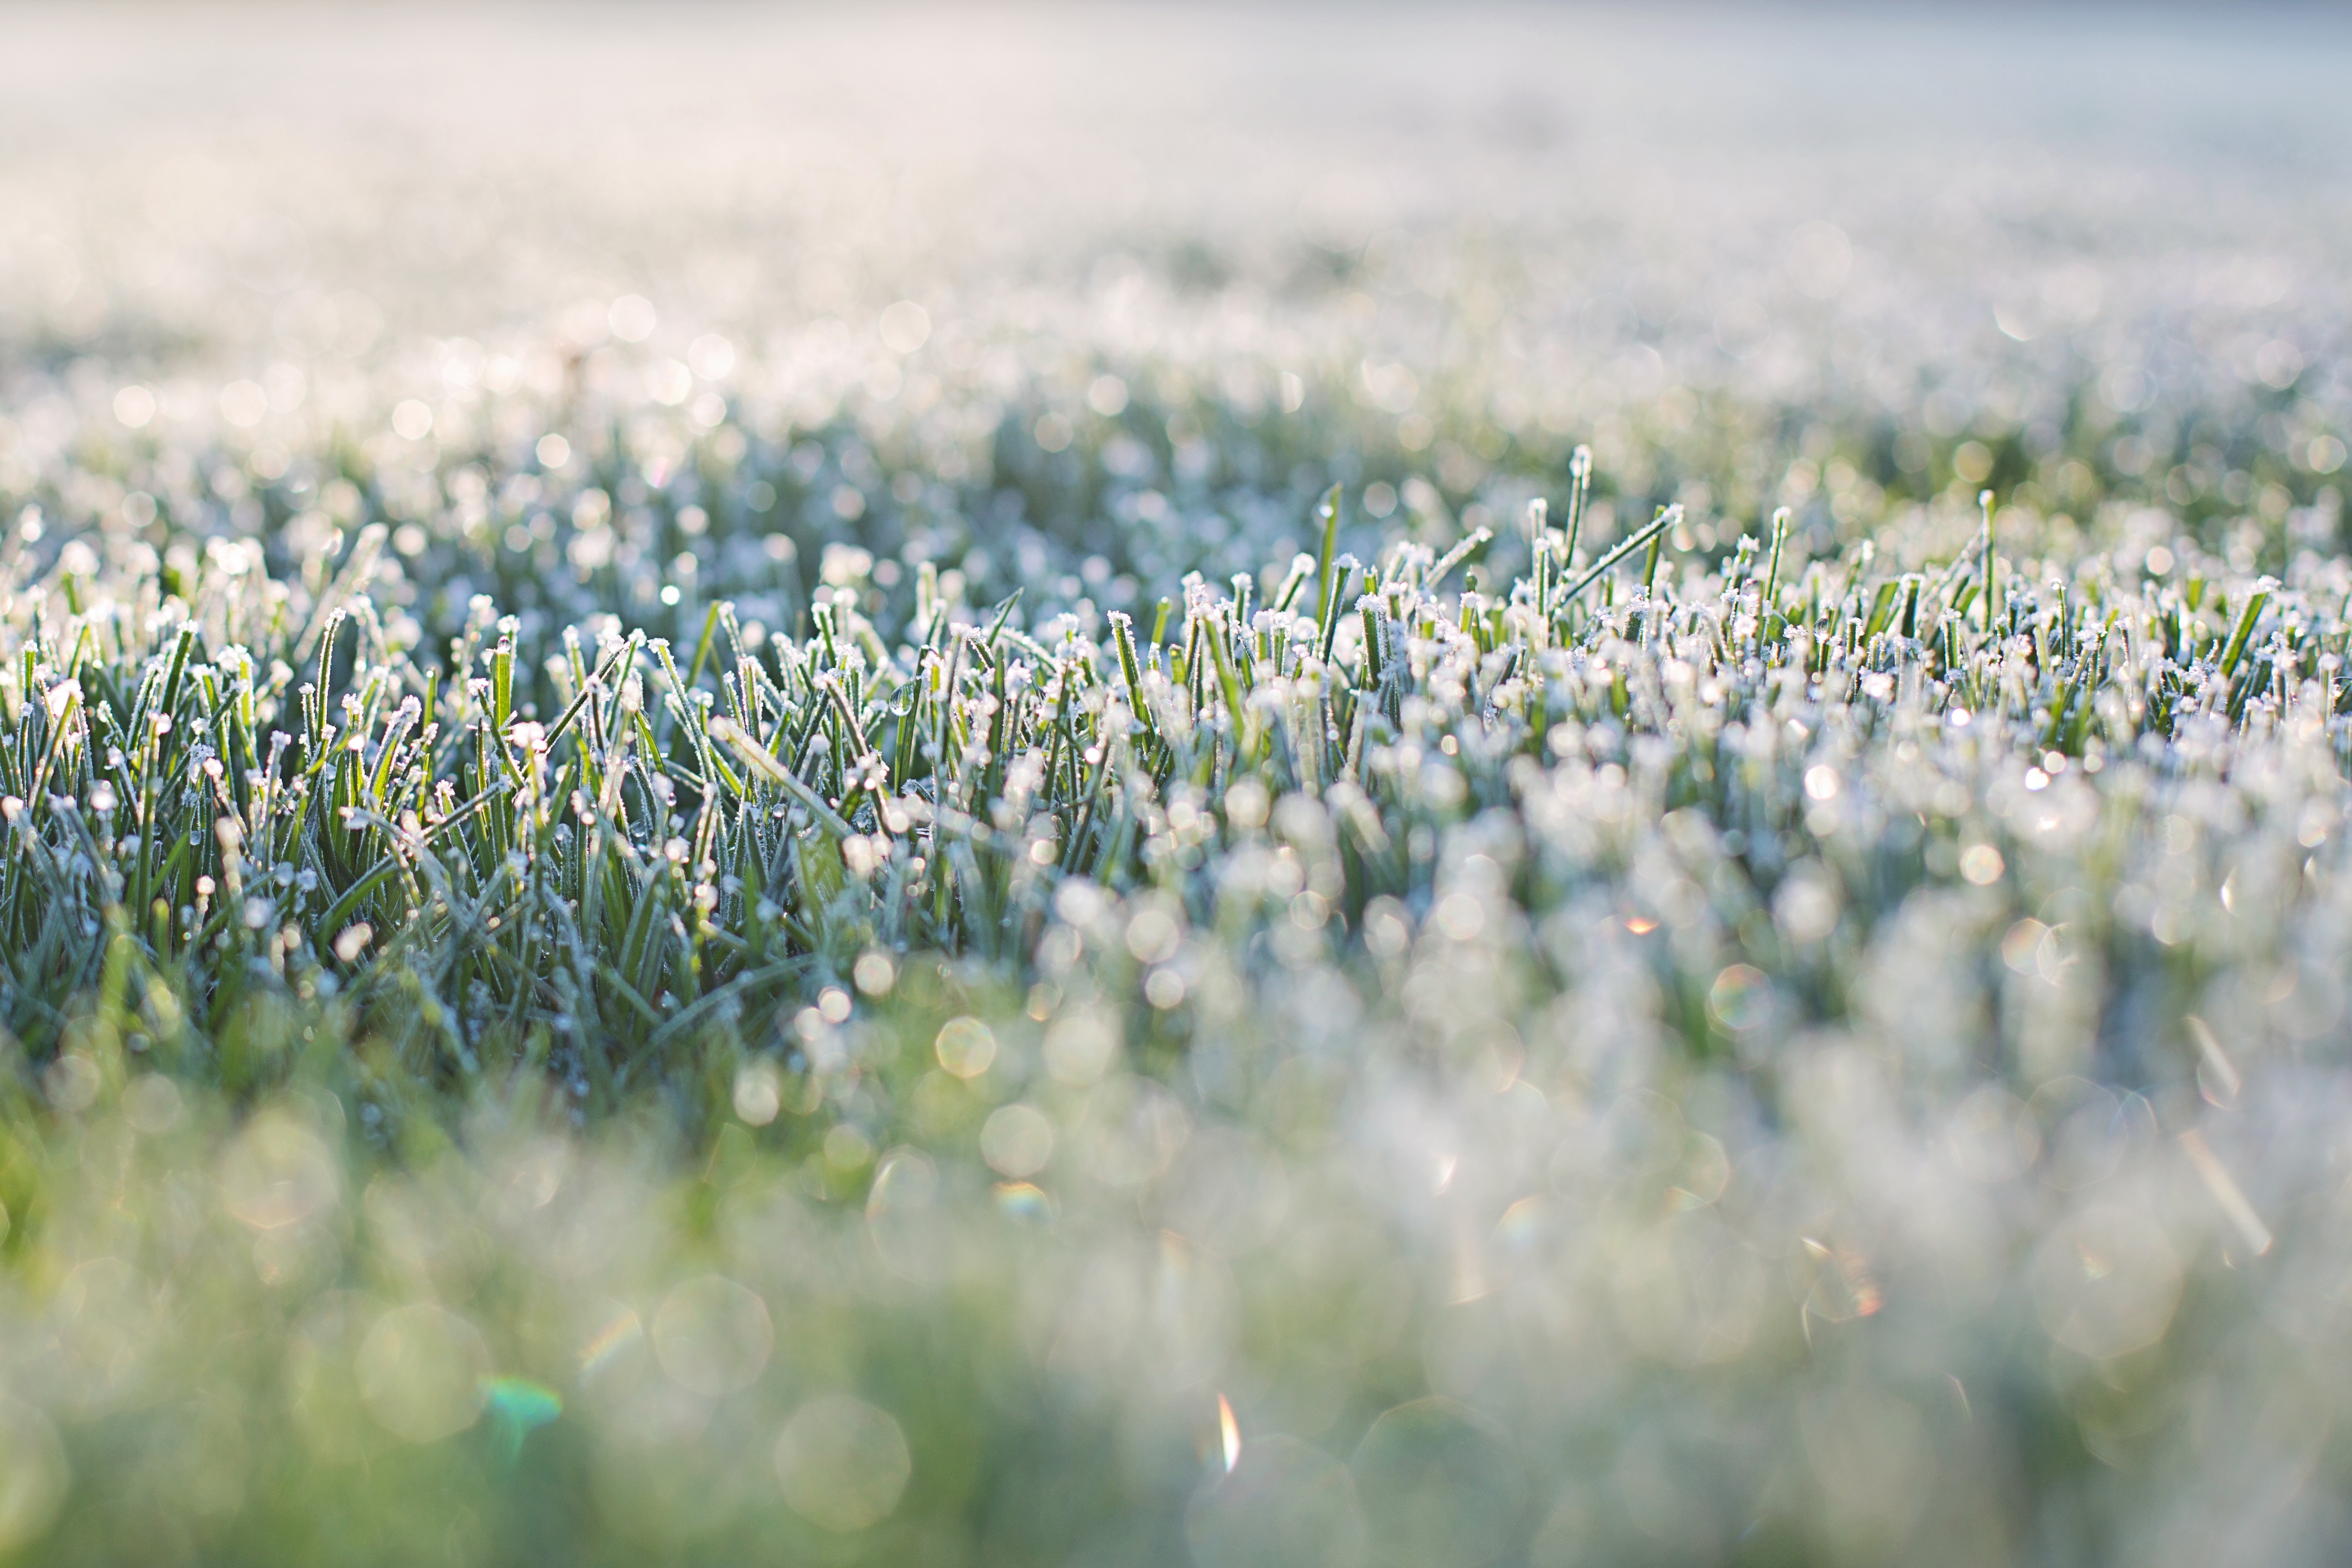
water, nature, grass, dew, plant, field, lawn, meadow, sunlight, morning, leaf, flower, frost, green, flora, wildflower, grassland, moisture, macro photography, flowering plant, early morning, frost on grass, bokeh in grass, grass family, land plant